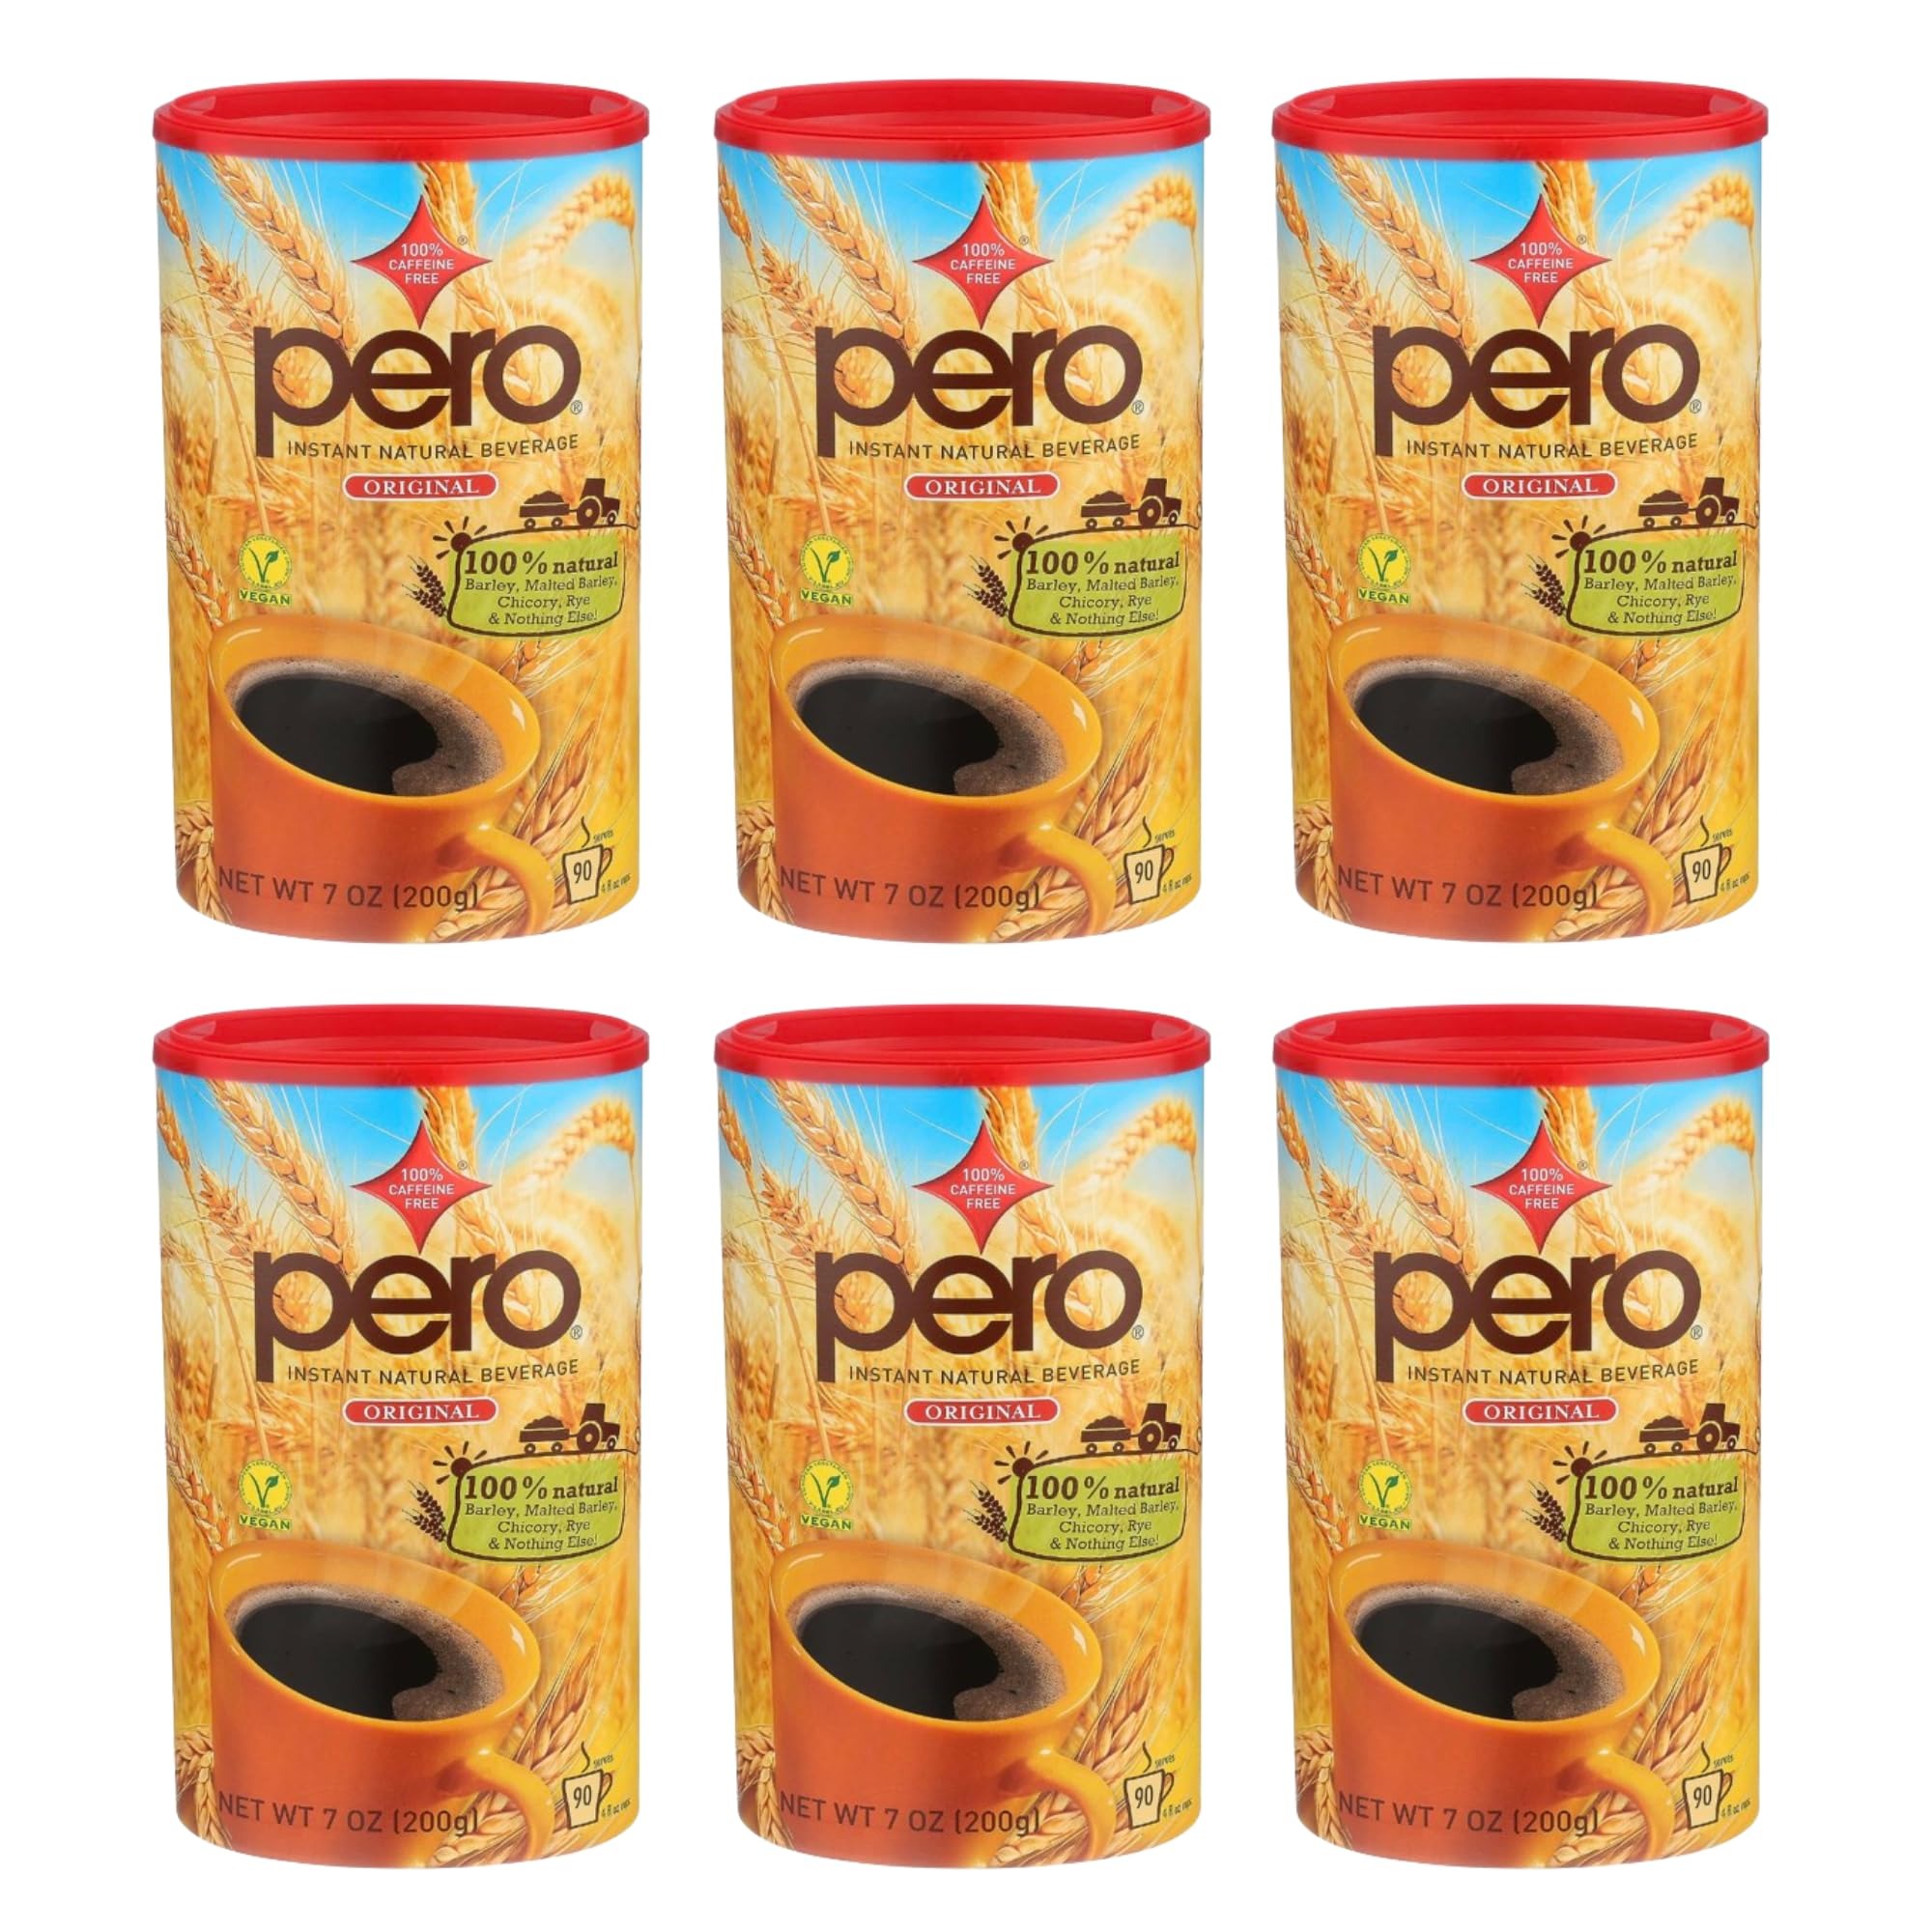
Item Name: Pero Instant Natural Beverage, 7-Ounce Canisters (Pack of 6)
Bullet Point 1: Coffee Substitute: Made from simple, natural ingredients, Pero is a coffee substitute with a similar flavor, but is caffeine-free. Just add water to enjoy this healthful, decaf coffee alternative
Bullet Point 2: Coffee-Like Taste: Pero coffee substitute is a 100% natural caffeine free drink with a coffee like taste. It can be mixed with your favorite ingredients like hot chocolate, to create your own coffee inspired beverage
Bullet Point 3: Instant Hot Beverage: This instant decaffeinated hot coffee alternative powder is blended and created from select all natural ingredients such as malted barley, chicory and rye
Bullet Point 4: Low Acidity: Pero instant decaf coffee substitute contains no stimulants like regular coffee and caffeine, and the low acidity is easy to enjoy morning, noon and night
Bullet Point 5: For and Around the Globe: World Finer Foods manages and markets premium food, beverage and personal care brands from the U.S. and around the globe
Value: 42.0
Unit: Ounce

Price: 8.59